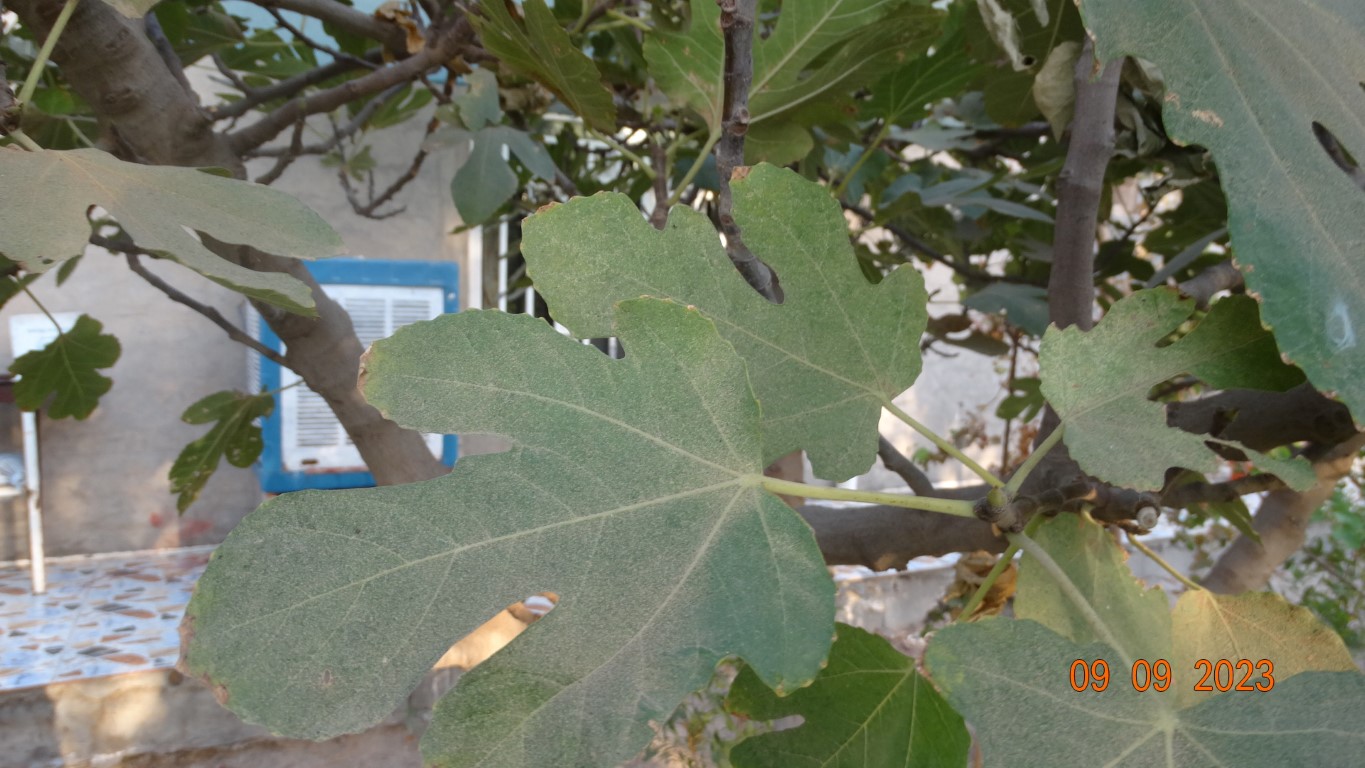
Label: healthy